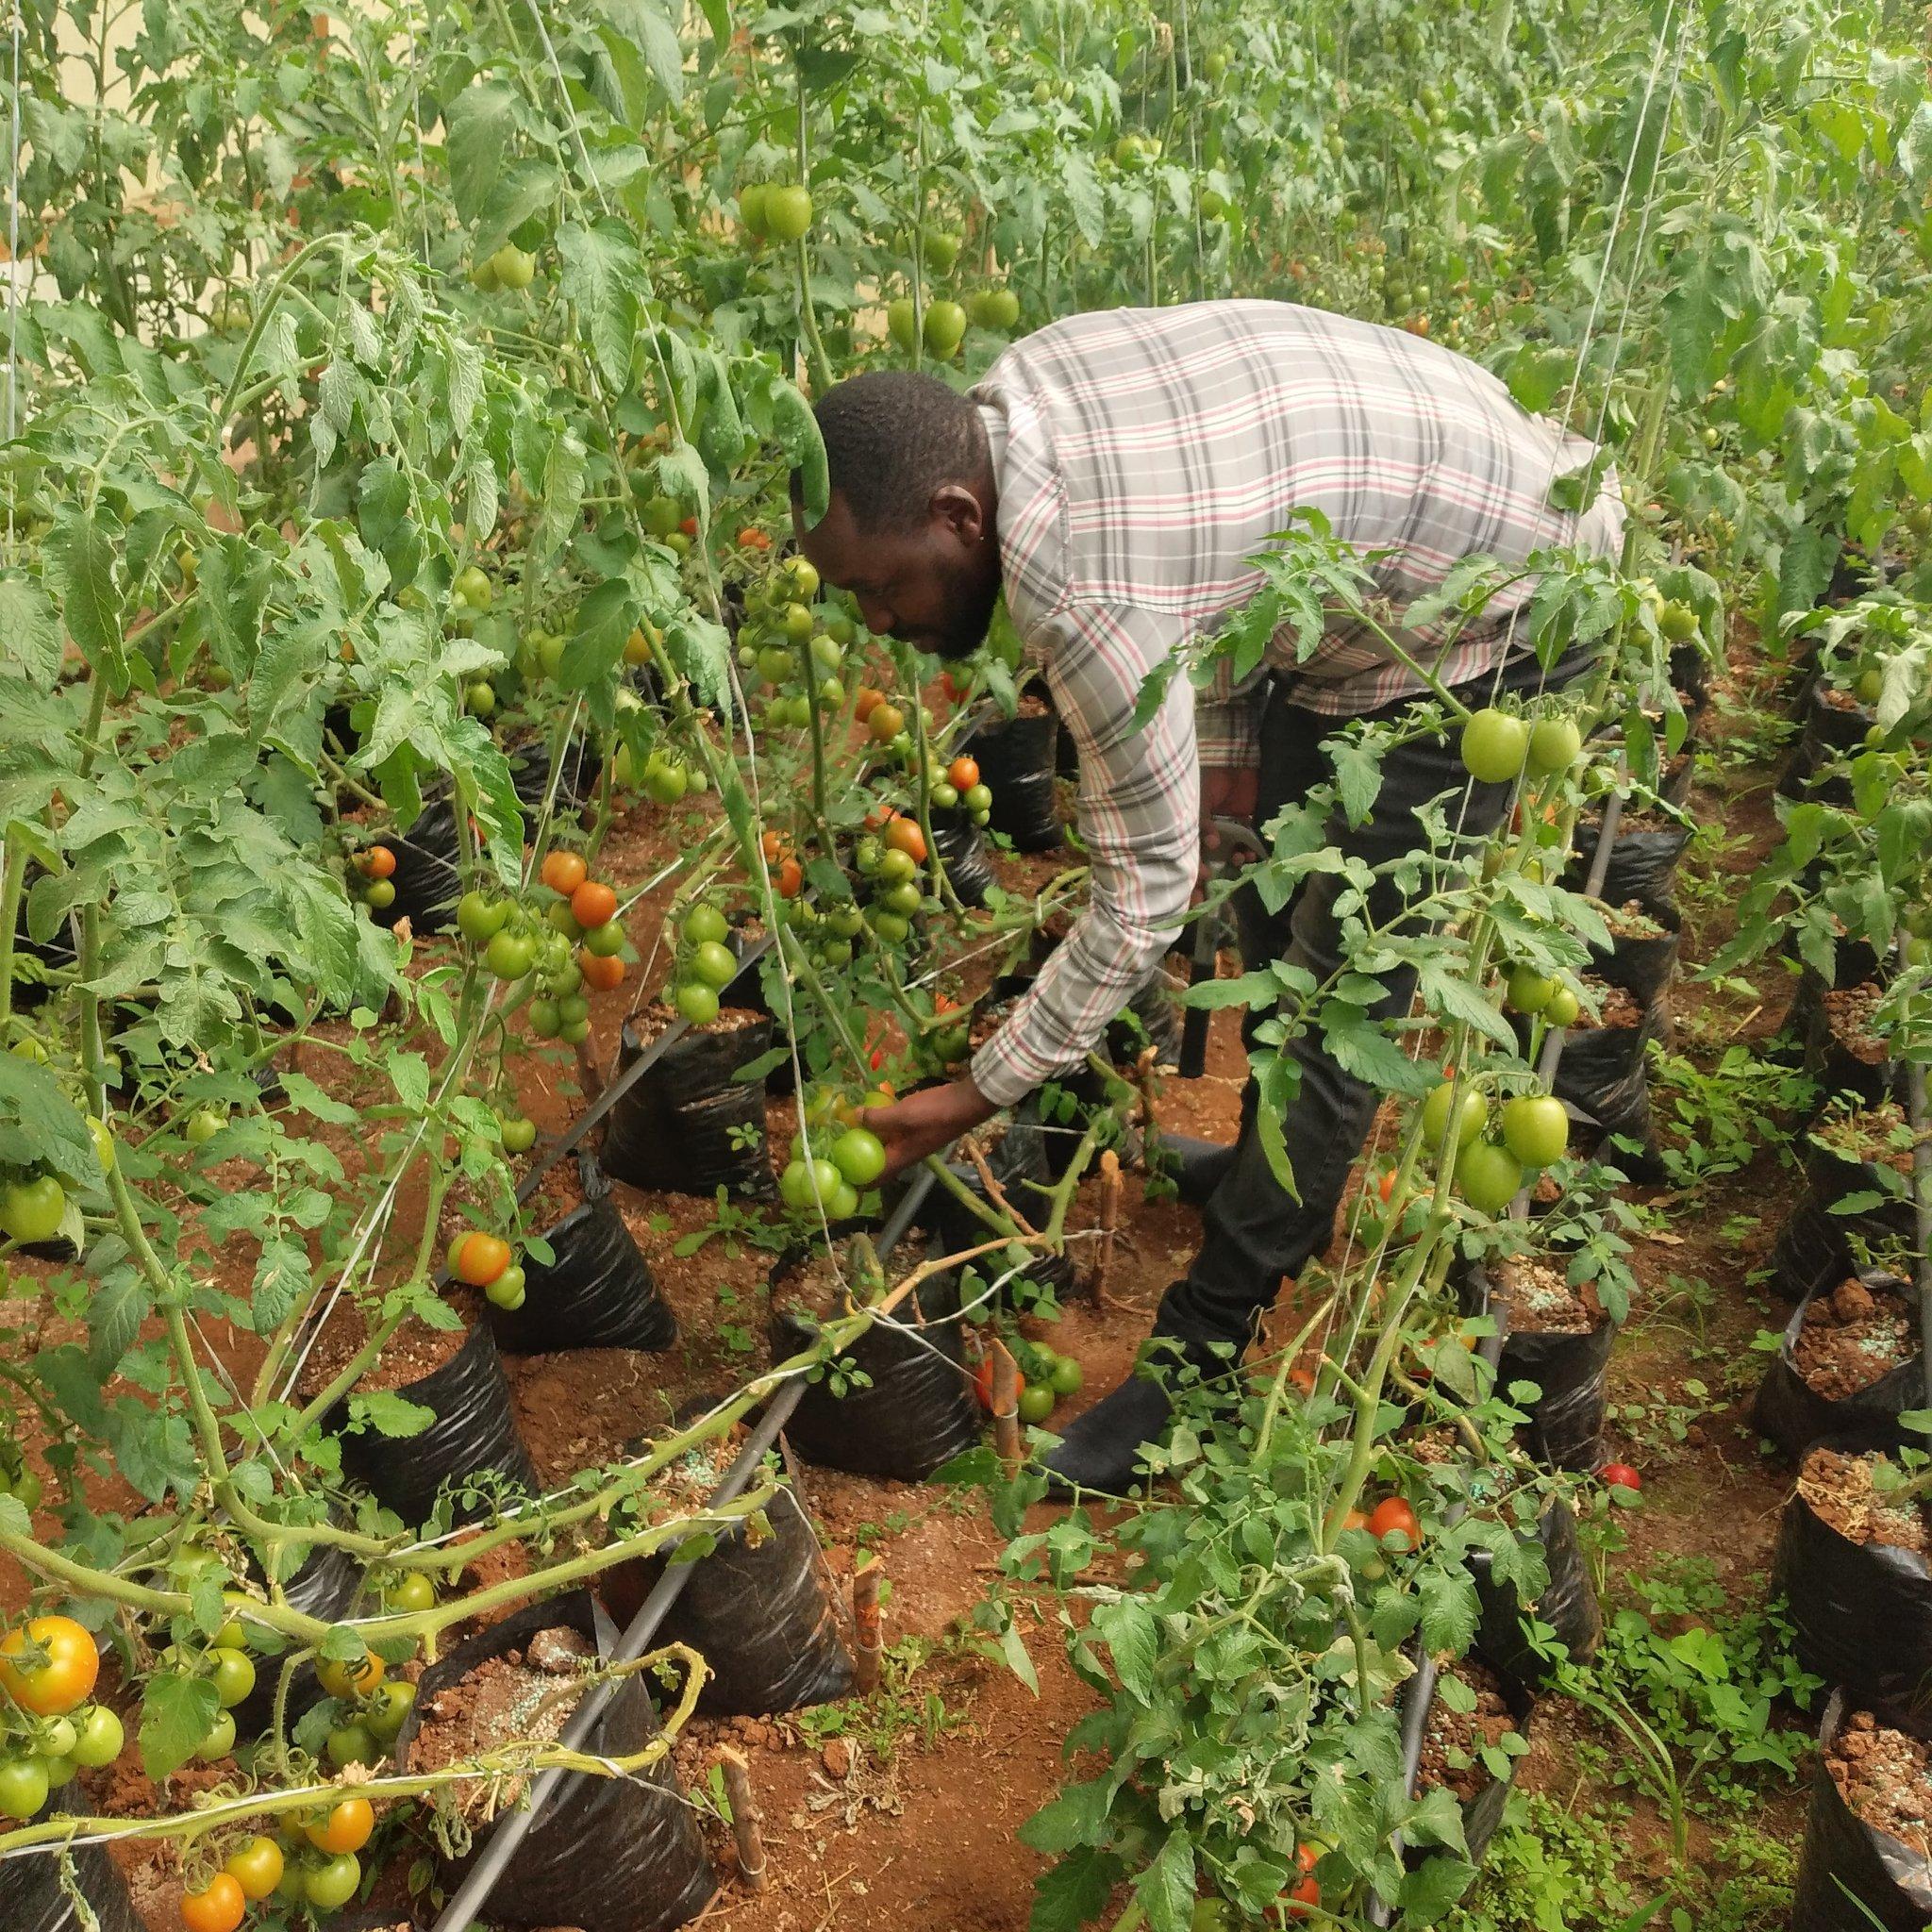
Mkulima mwanaume ameinama na kushika baadhi ya nyanya zilizokomaa, akizikagua ili kujiridhisha ikiwa zinastahili kuvunwa. Shamba limepangiliwa kwa mistari ambayo miche yake imepandwa kwenye viriba vyeusi vya nailoni ngumu. Wingi wa mazao kwa wakulima hutegemea sana na uwekezaji wa pembejeo, pamoja na ujuzi uliotumika.